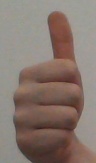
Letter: aleff